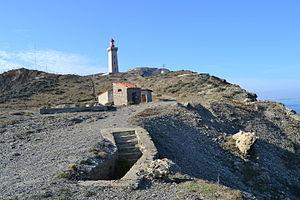
Cap Béar, situé entre Port-Vendres et Banyuls